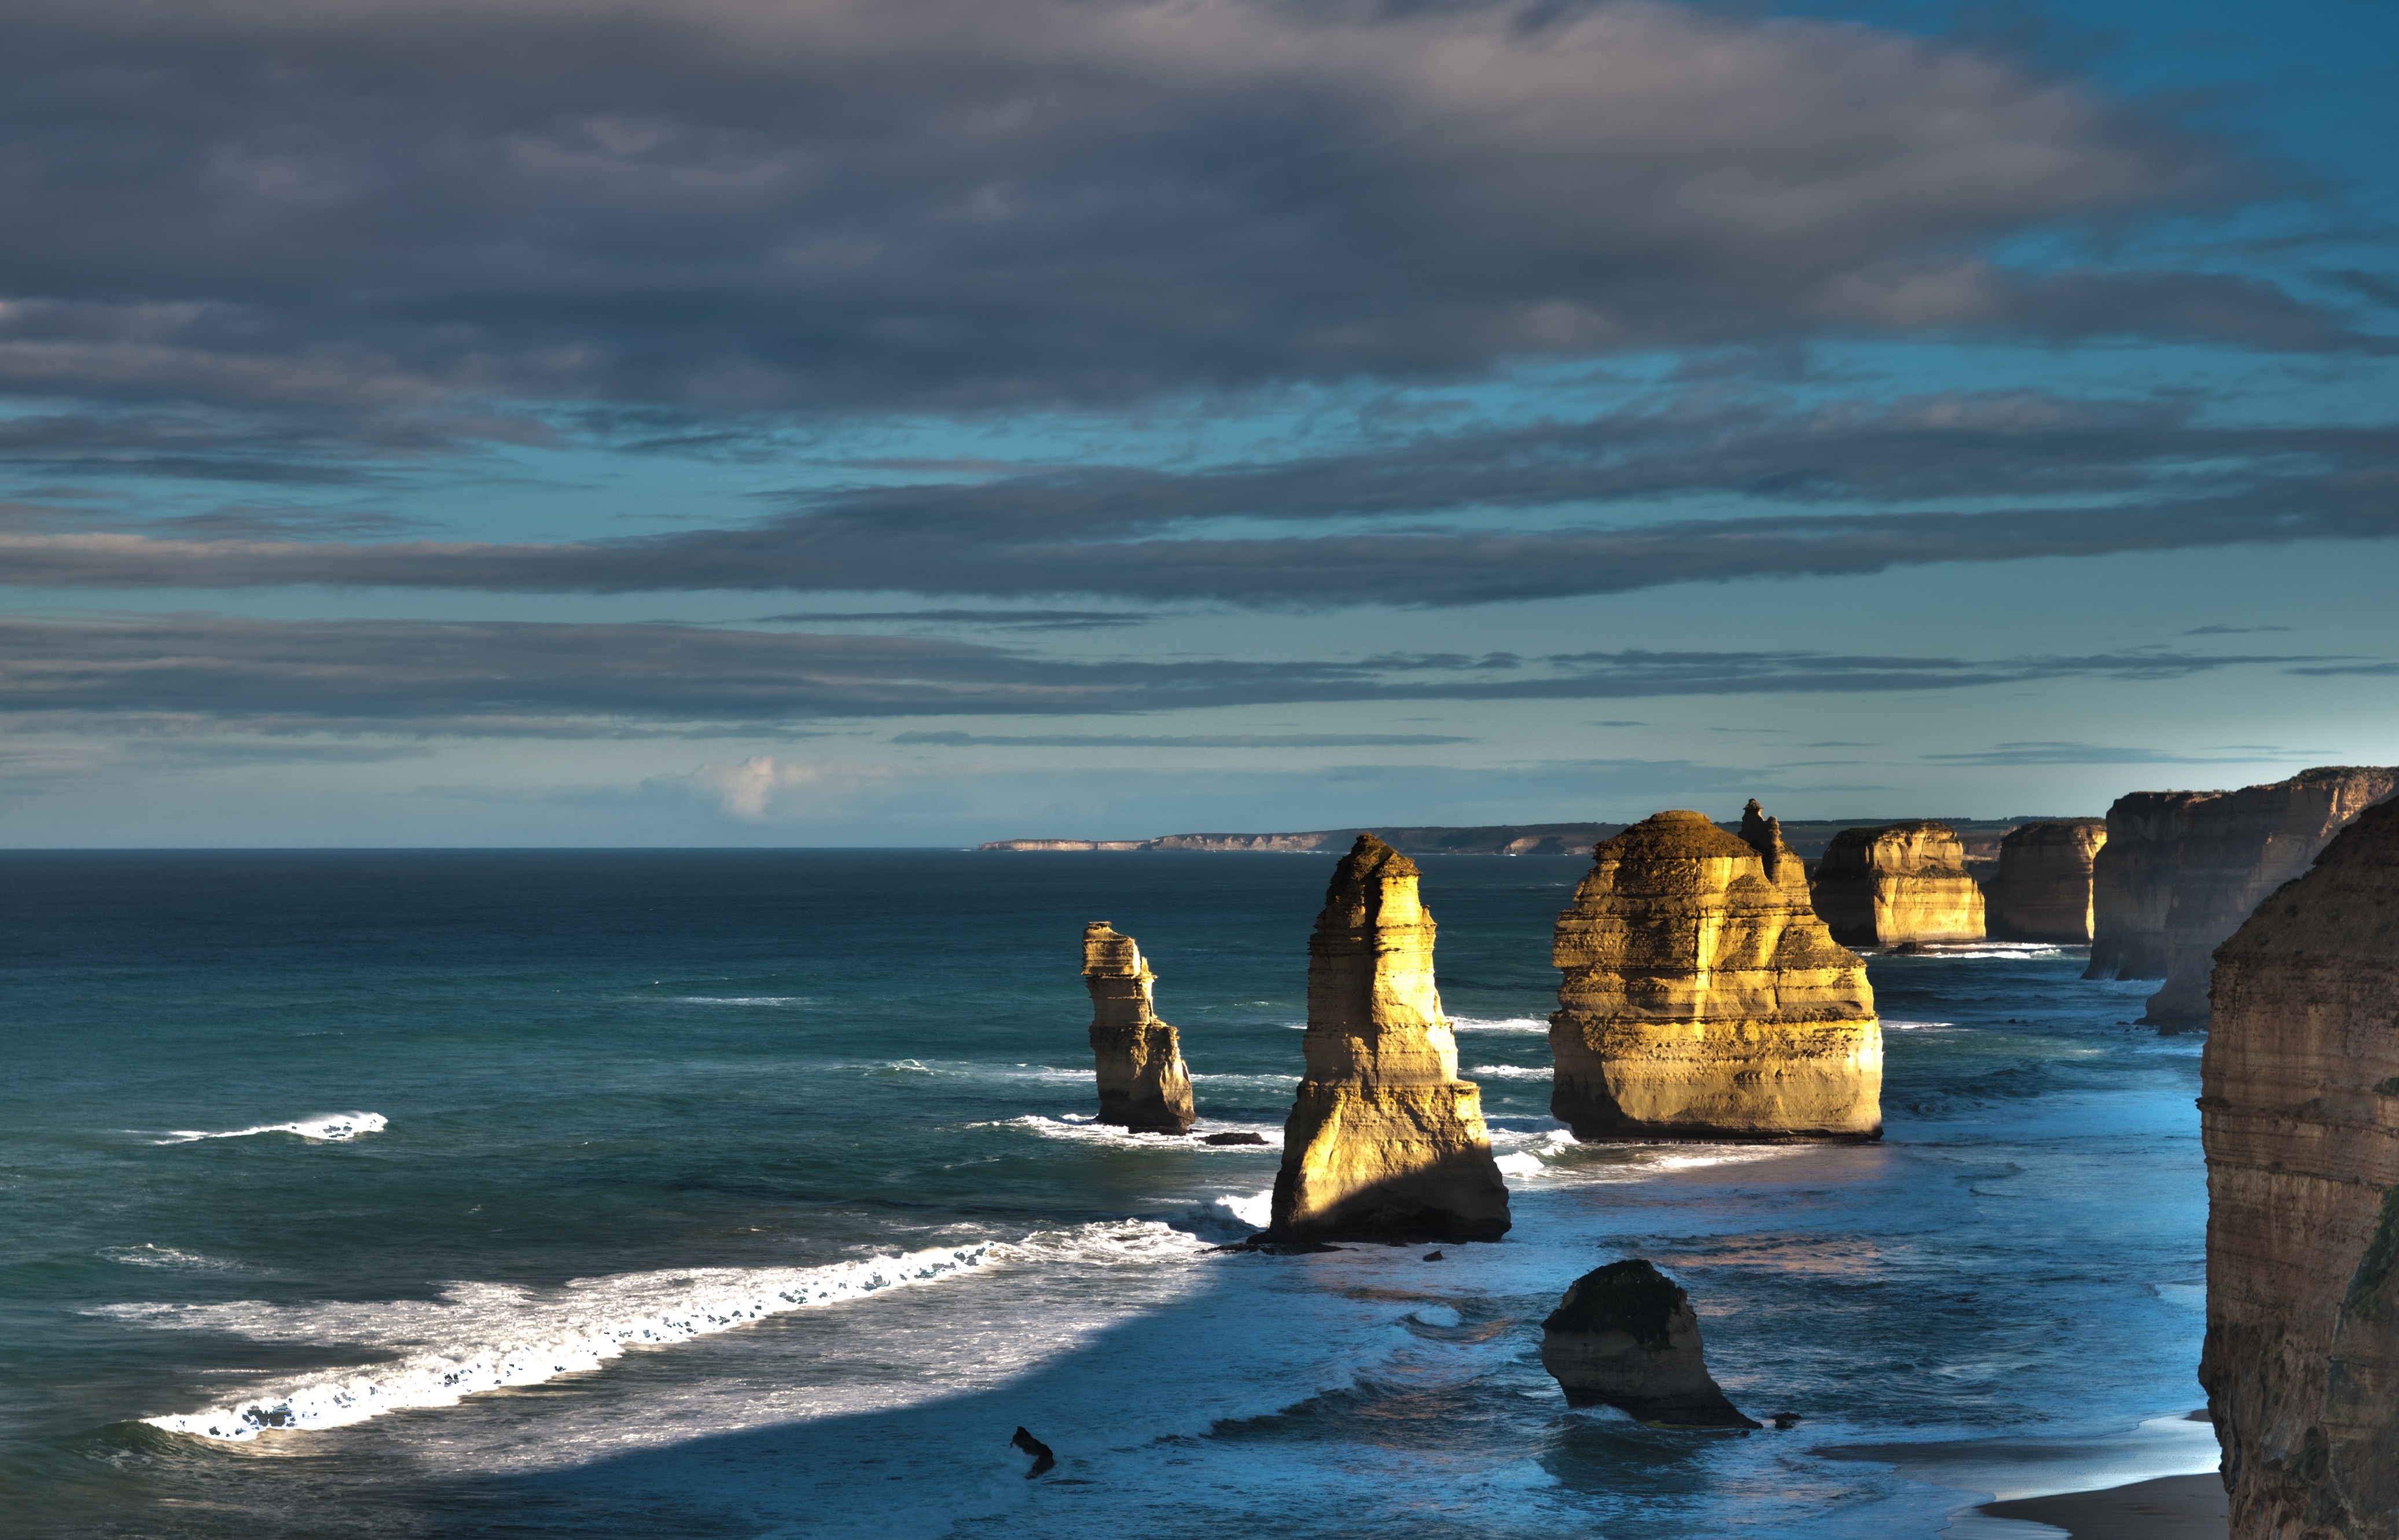
beach, landscape, sea, coast, water, nature, sand, rock, ocean, horizon, cloud, sky, sunset, morning, shore, wave, vacation, travel, coastline, cliff, dusk, evening, cove, reflection, tower, scenic, seascape, bay, island, tourism, terrain, material, body of water, australia, rocks, cliffs, apostles, cape, islet, wind wave